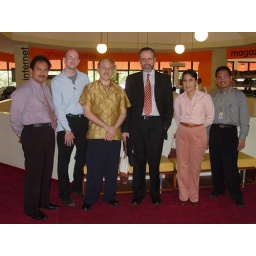
Our friend, Talat, is in the gold shirt. The woman in the pink runs the library at the university.